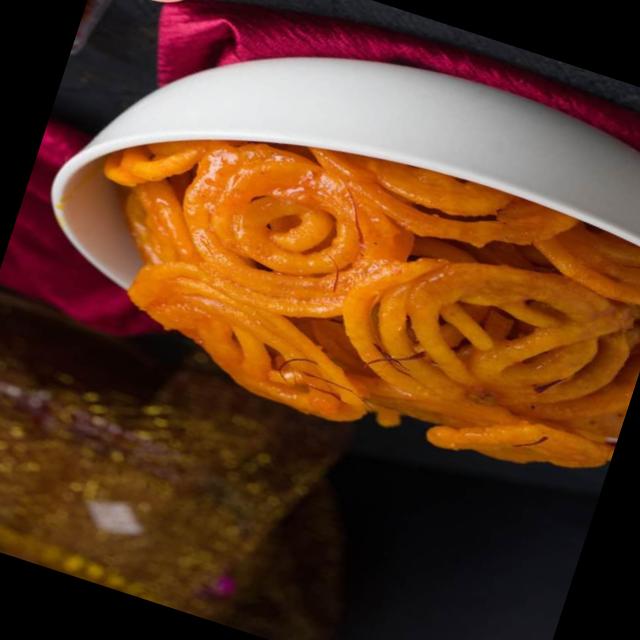
Dish: jalebi